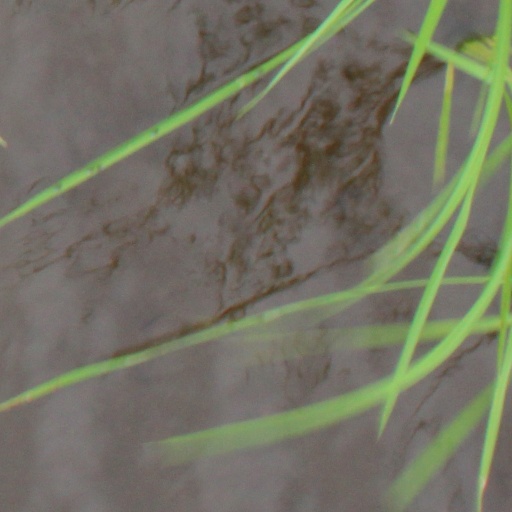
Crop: rice